The Best American Poetry 1993

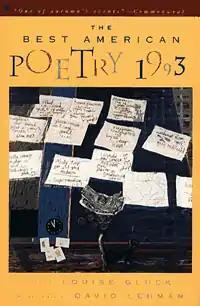
"The Best American Poetry 1993" book cover

The Best American Poetry 1993, a volume in "The Best American Poetry series", was edited by David Lehman and by guest editor Louise Glück.